Bohemond I of Antioch

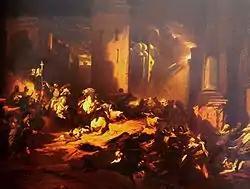
Capture of Antioch by Bohemond in June 1098, in a painting by Louis Gallait, 1840

Bohemond was able to make a deal with Firouz, one of the commanders of the city wall to end the siege of Antioch. However, he did not press to end the siege until May 1098 when learning of the approach of Kerbogha with a relief army. He then proposed to the other crusade leaders that the one to take Antioch should be put in charge of the city, as Alexios' representative Tetigus had left in February 1098. Firouz led Bohemond's force up the walls of Antioch, allowing the Norman troops to infiltrate and ultimately capture the city.